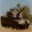
Label: tank